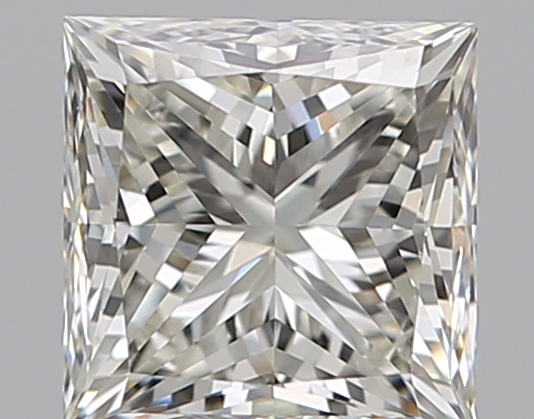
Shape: princess
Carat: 0.72
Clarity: VS2
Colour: J
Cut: EX
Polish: EX
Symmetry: VG
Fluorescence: N
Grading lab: GIA
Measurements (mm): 4.82 x 4.75 x 3.51